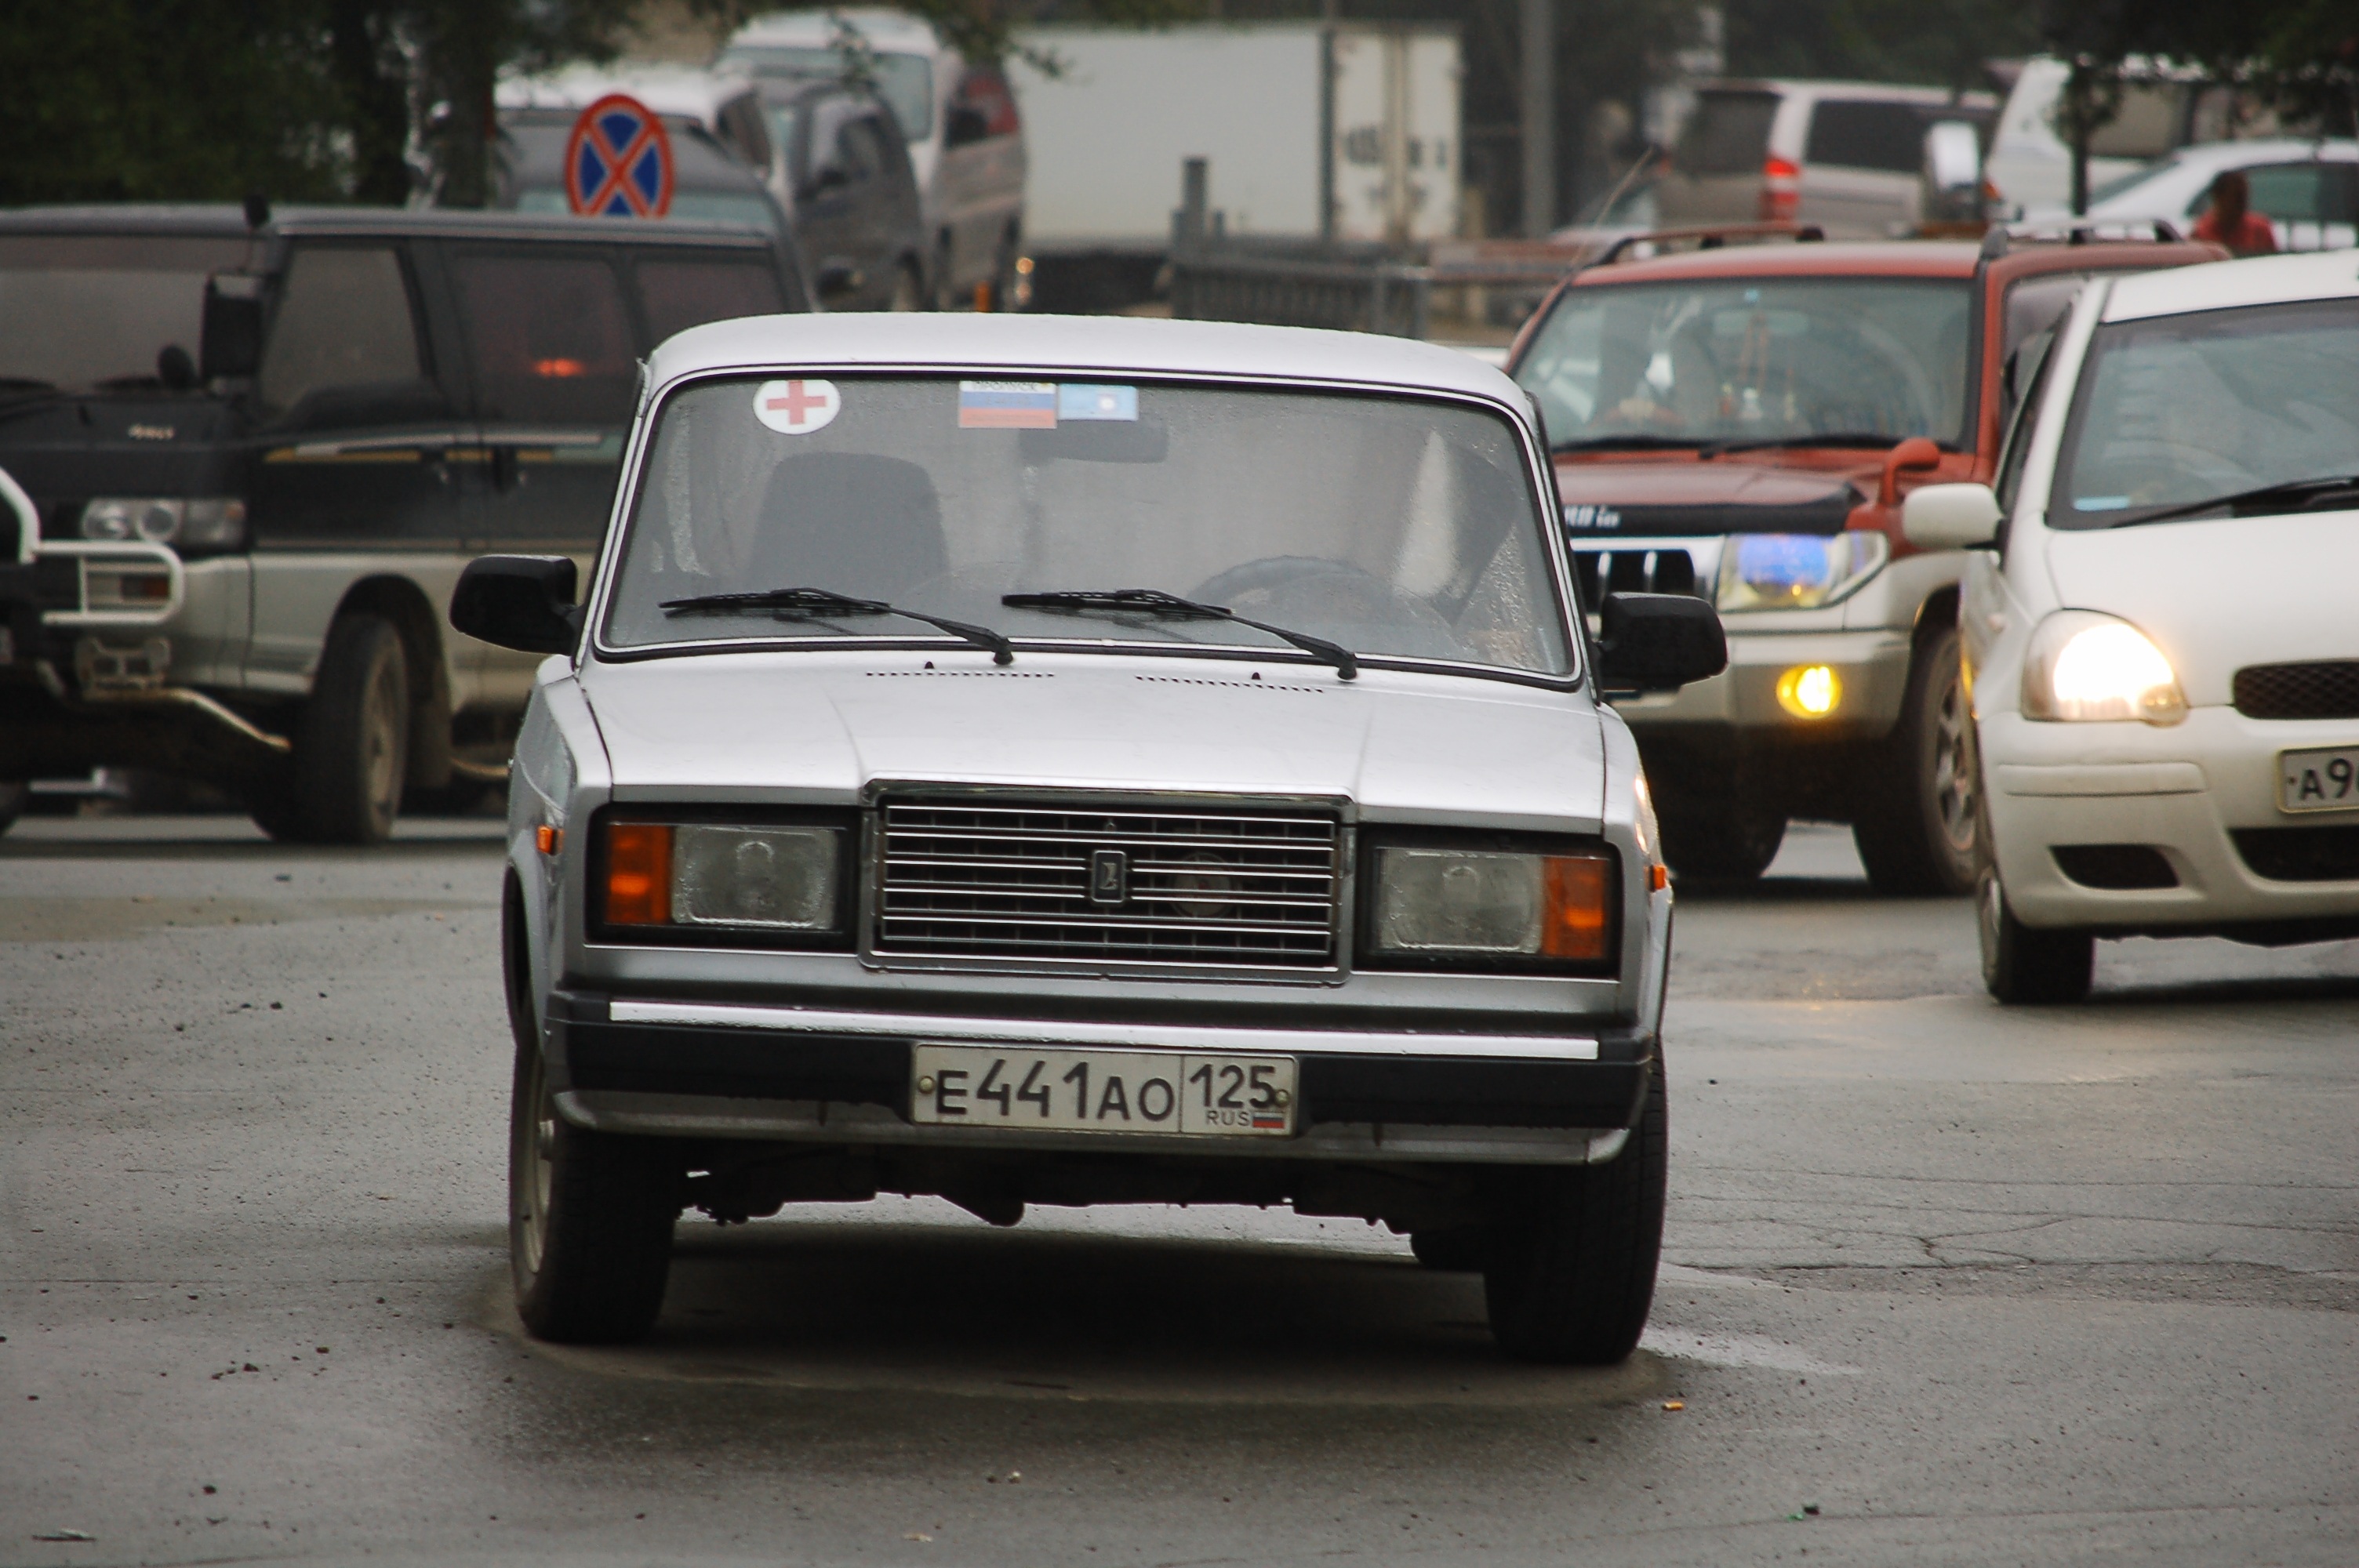
road, street, car, transport, vehicle, auto, machine, machinery, motor vehicle, sedan, lada, antique car, city car, sport utility vehicle, land vehicle, vladivostok, automobile make, family car, off roading, subcompact car, compact sport utility vehicle